Inter Europol Competition

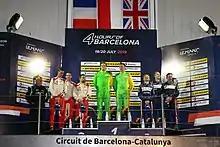
Martin Hippe and Nigel Moore at the top of the podium of the 4 Hours of Barcelona 2019

The new season of 2019 saw Inter Europol Competition branching out into new territory of Asian Le Mans Series with Martin Hippe and Jakub Śmiechowski behind the wheel of a number 13 Ligier JS P3 car. The campaign proved to be successful for the team, which claimed the overall victory and an invitation for the 2019 24 Hours of Le Mans.